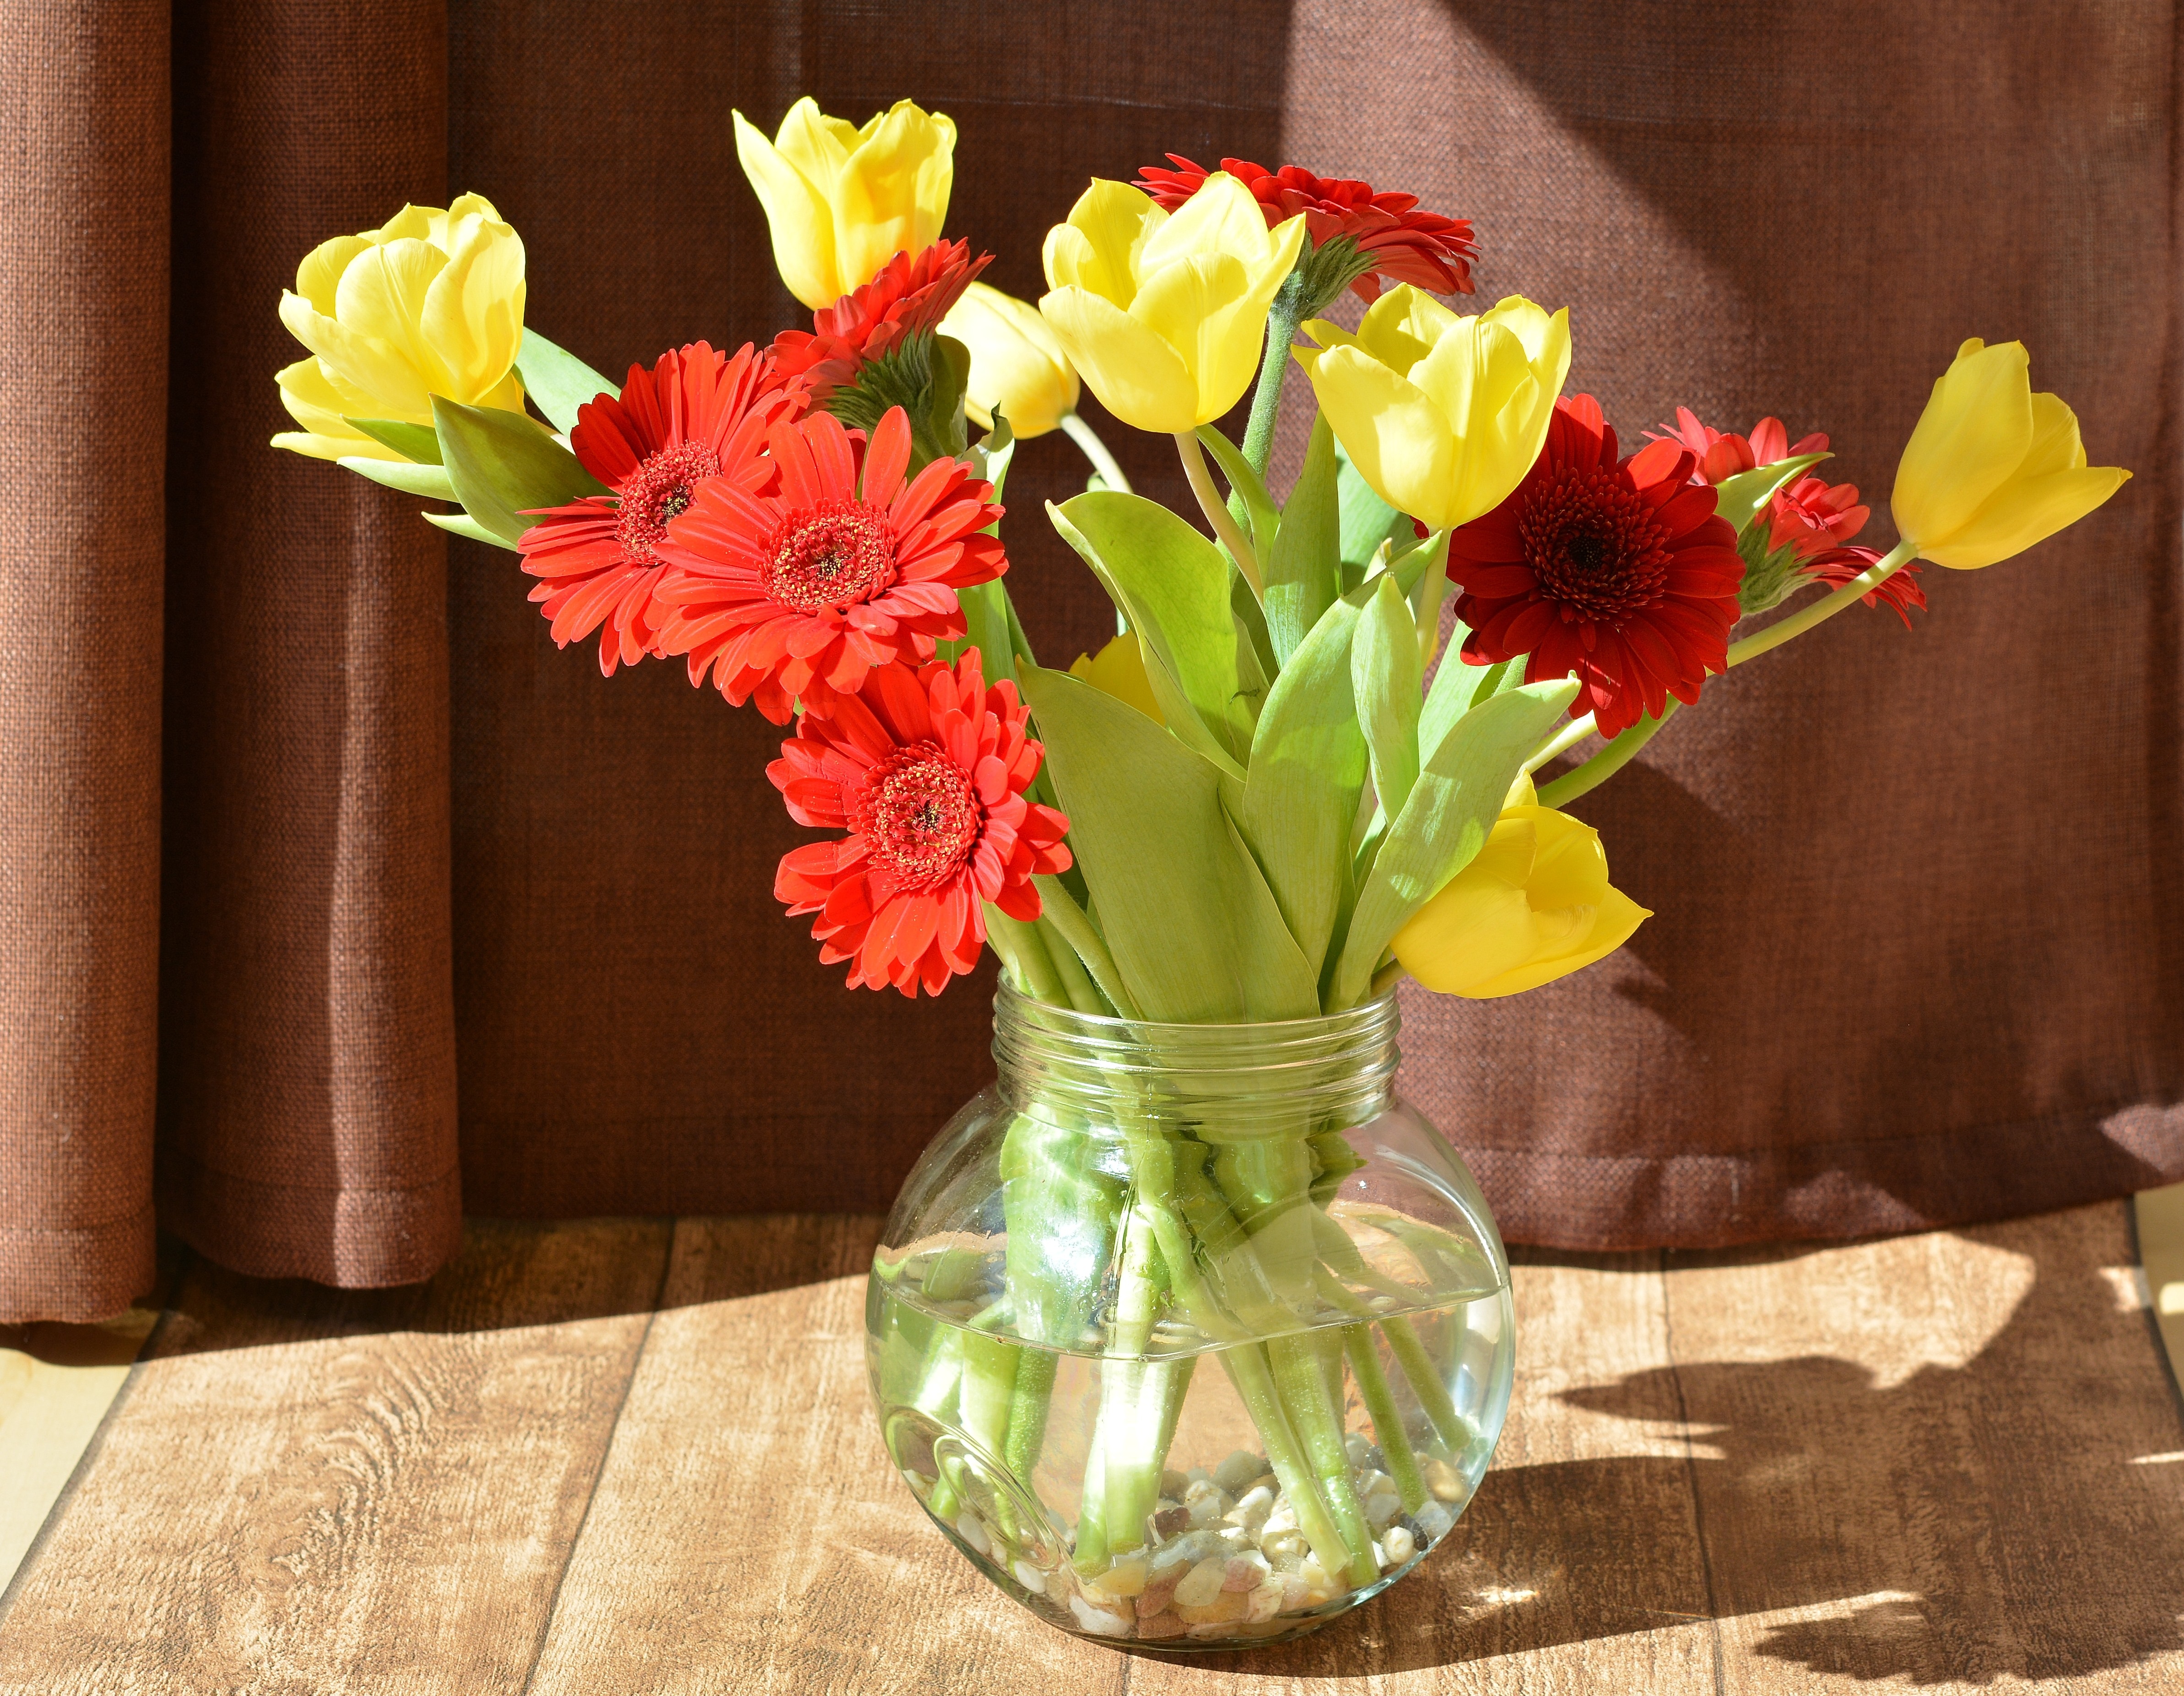
plant, flower, bouquet, vase, spring, art, flowerpot, gerbera, tulips, floristry, spring flowers, yellow flowers, red flowers, flowering plant, flower bouquet, cut flowers, floral design, centrepiece, artificial flower, land plant, flower arranging